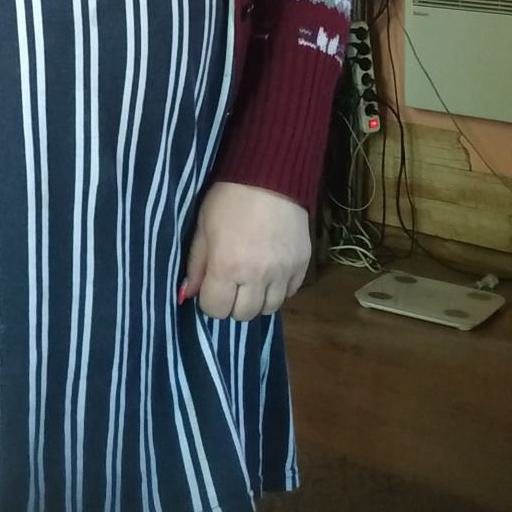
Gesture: no_gesture